Juno (spacecraft)

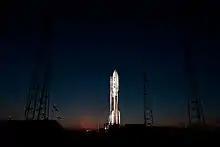
Juno awaiting its launch in 2011

"Juno" was launched atop an Atlas V (551 configuration) at Cape Canaveral Air Force Station (CCAFS), Florida on August 5, 2011, 16:25:00 UTC. The Atlas V (AV-029) used a Russian-built RD-180 main engine, powered by kerosene and liquid oxygen. The main engine ignited and underwent checkout then, 3.8 seconds later, the five strap-on solid rocket boosters (SRBs) ignited. Following the SRB burnout, about 93 seconds into the flight, two of the spent boosters fell away from the vehicle, followed 1.5 seconds later by the remaining three. When heating levels had dropped below predetermined limits, the payload fairing that protected "Juno" during launch and transit through the thickest part of the atmosphere separated, about 3 minutes 24 seconds into the flight. The Atlas V main engine cut off 4 minutes 26 seconds after liftoff. Sixteen seconds later, the Centaur second stage ignited, and it burned for about 6 minutes, putting the satellite into an initial parking orbit. The vehicle coasted for about 30 minutes, and then the Centaur was reignited for a second firing of 9 minutes, placing the spacecraft on an Earth escape trajectory in a heliocentric orbit.